South Korea

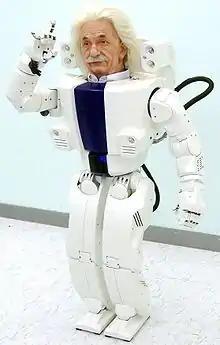
Albert HUBO, developed by KAIST, can make expressive gestures with its five separate fingers.

Unresolved tension with North Korea has prompted South Korea to allocate 2.6% of its GDP and 13.2% of all government spending to its military (government share of GDP: 14.967%), while maintaining compulsory conscription for men. Consequently, the ROK Armed Forces is one of the largest and most powerful standing armed forces in the world with a reported personnel strength of 3,600,000 in 2022 (500,000 active and 3,100,000 reserve).